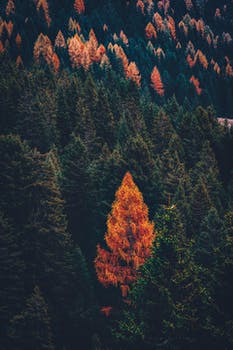
Label: No Watermark